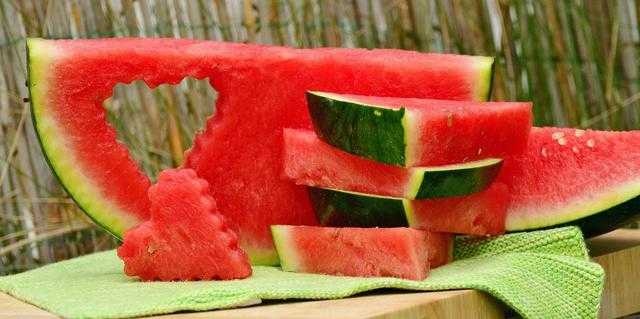
Label: Watermelon